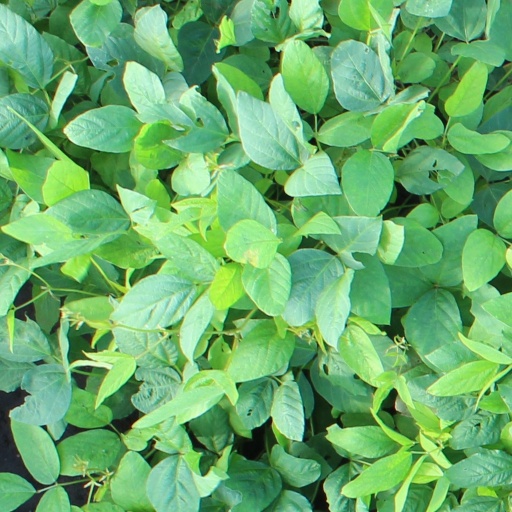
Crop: soybean